Sophie Cruvelli

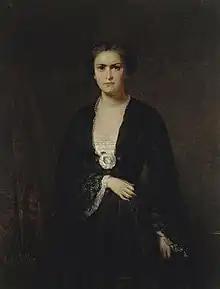
Portrait of Sophie Cruvelli by Karl Friedrich Johann von Müller (1852) Château de Compiègne

When Benjamin Lumley also became impresario of the Paris Théâtre-Italien in 1851, he engaged Cruvelli and the tenor Sims Reeves for both London and Paris. Reeves made his own Paris debut in the winter season in "Linda di Chamounix", with Henrietta Sontag, and then went on to partner Cruvelli in her debut there, in April 1851, in "Ernani". This was a sensation, and in Paris she also sang "Norma", "La Sonnambula", "Fidelio" and "Semiramide".